Ischemic hepatitis

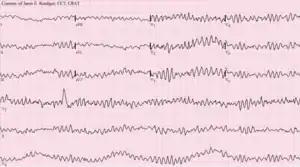
Arrhythmia (ventricular fibrillation)

Ischemic hepatitis can be caused by a number of reasons (that lead to low blood pressure) including: